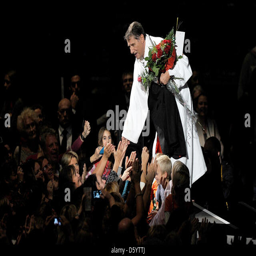
pop artist performs on stage during his tour at the city hall